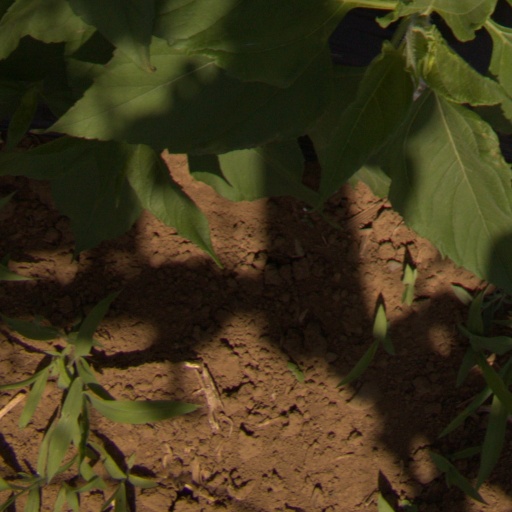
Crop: Jerusalem artichoke